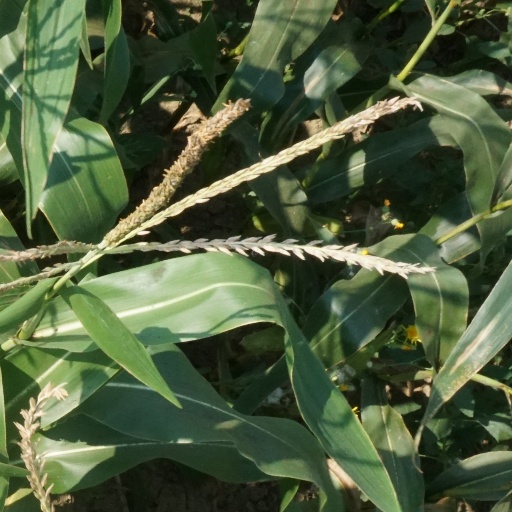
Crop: maize; corn